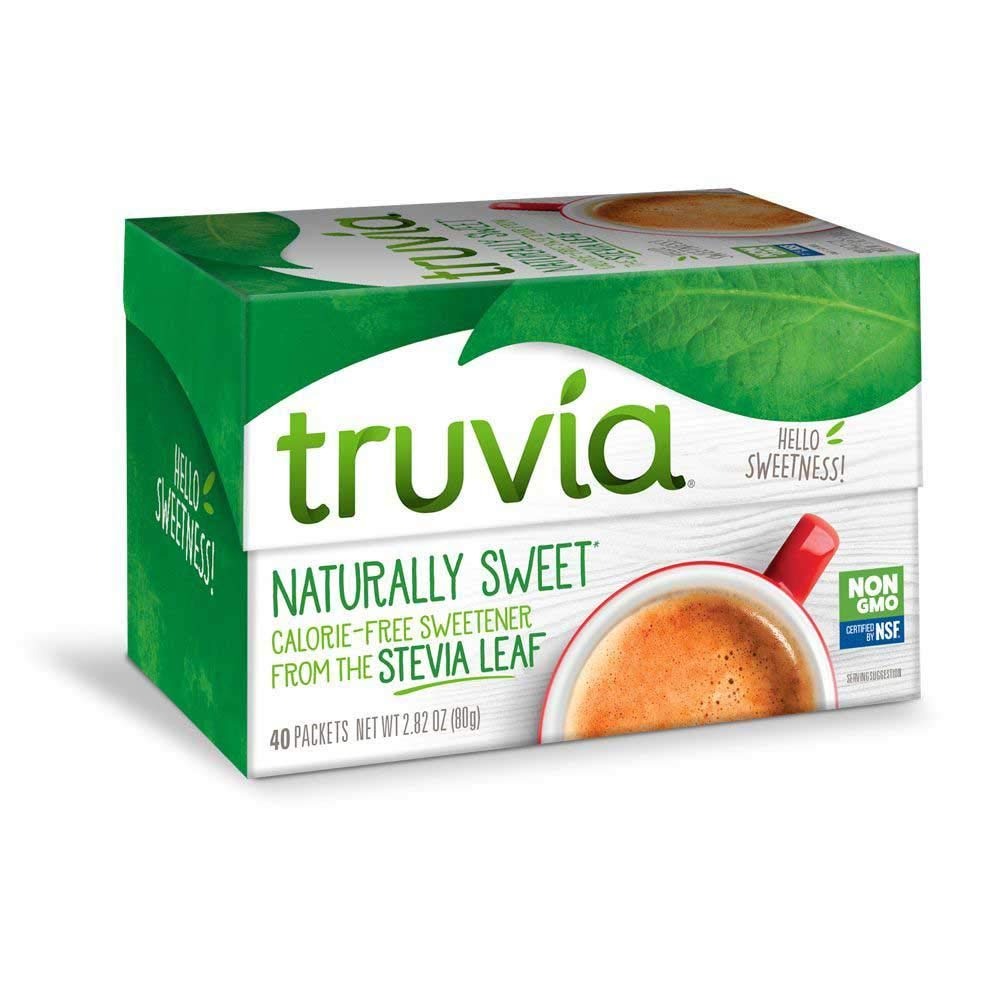
Item Name: Truvia 2 Gram Sweetener, 40 count per pack -- 12 per case.
Bullet Point: Food items cannot be returned.
Product Description: 0 calories per packet. One packet provides the same sweetness as two teaspoons of sugar. Suitable for people with diabetes. Gluten-Free
Value: 480.0
Unit: Count

Price: 46.83